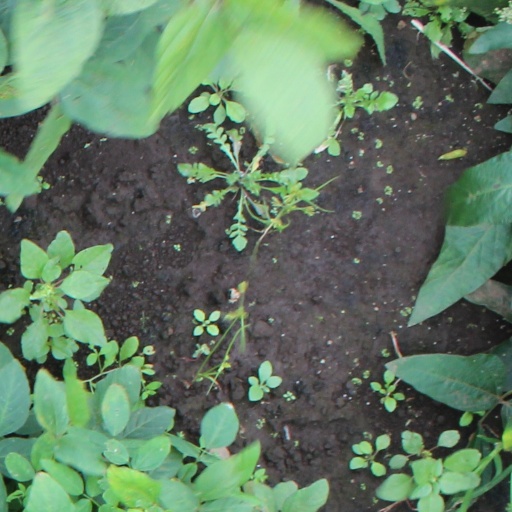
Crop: soybean